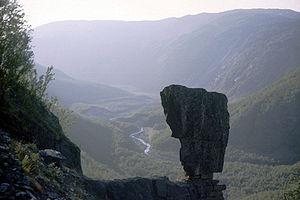
La gare de Katterat est une gare ferroviaire norvégienne de la ligne d'Ofot, située au sud-ouest de la montagne Katterat sur le territoire de la commune de Narvik dans le comté de Nordland.